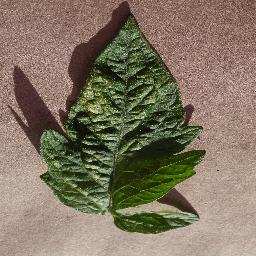
Label: Tomato___Spider_mites Two-spotted_spider_mite